Blitterlees

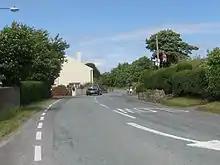
The B5300 coast road in Blitterlees.

Blitterlees is home to two caravan parks, as Silloth and the Solway coast in general are popular with tourists. The Solway Coast is also an Area of Outstanding Natural Beauty, although Blitterlees falls outside of the boundaries, in between the northern and southern sections. There is a golf course in the hamlet, and the B5300 coast road runs through the settlement. There is a local bus service which calls at Blitterlees approximately once every two hours in either direction, heading north to Silloth or southbound to Maryport via Mawbray, Beckfoot, and Allonby. To the south of Blitterlees, just north of the hamlet of Beckfoot, is Bank Mill Nurseries, a garden centre with a restaurant, play area, and animal sanctuary. The nearest shops are a mile away in Silloth, and the nearest railway station is at Aspatria, eight-and-a-quarter miles to the south-east.